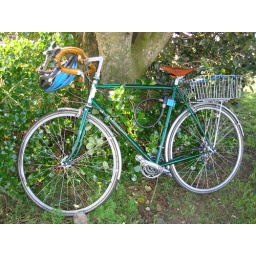
Funny old green bike abandoned under a tree. Probably Hobbit transport.